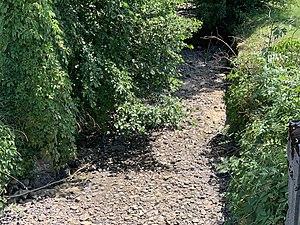
La Petite Grosne sans eau, Prissé.
La Petite Grosne est une rivière des deux départements du Rhône et de Saône-et-Loire dans les deux régions de Bourgogne-Franche-Comté et Auvergne-Rhône-Alpes. C'est un affluent droite de la Saône, avec laquelle elle conflue au sud de Mâcon.